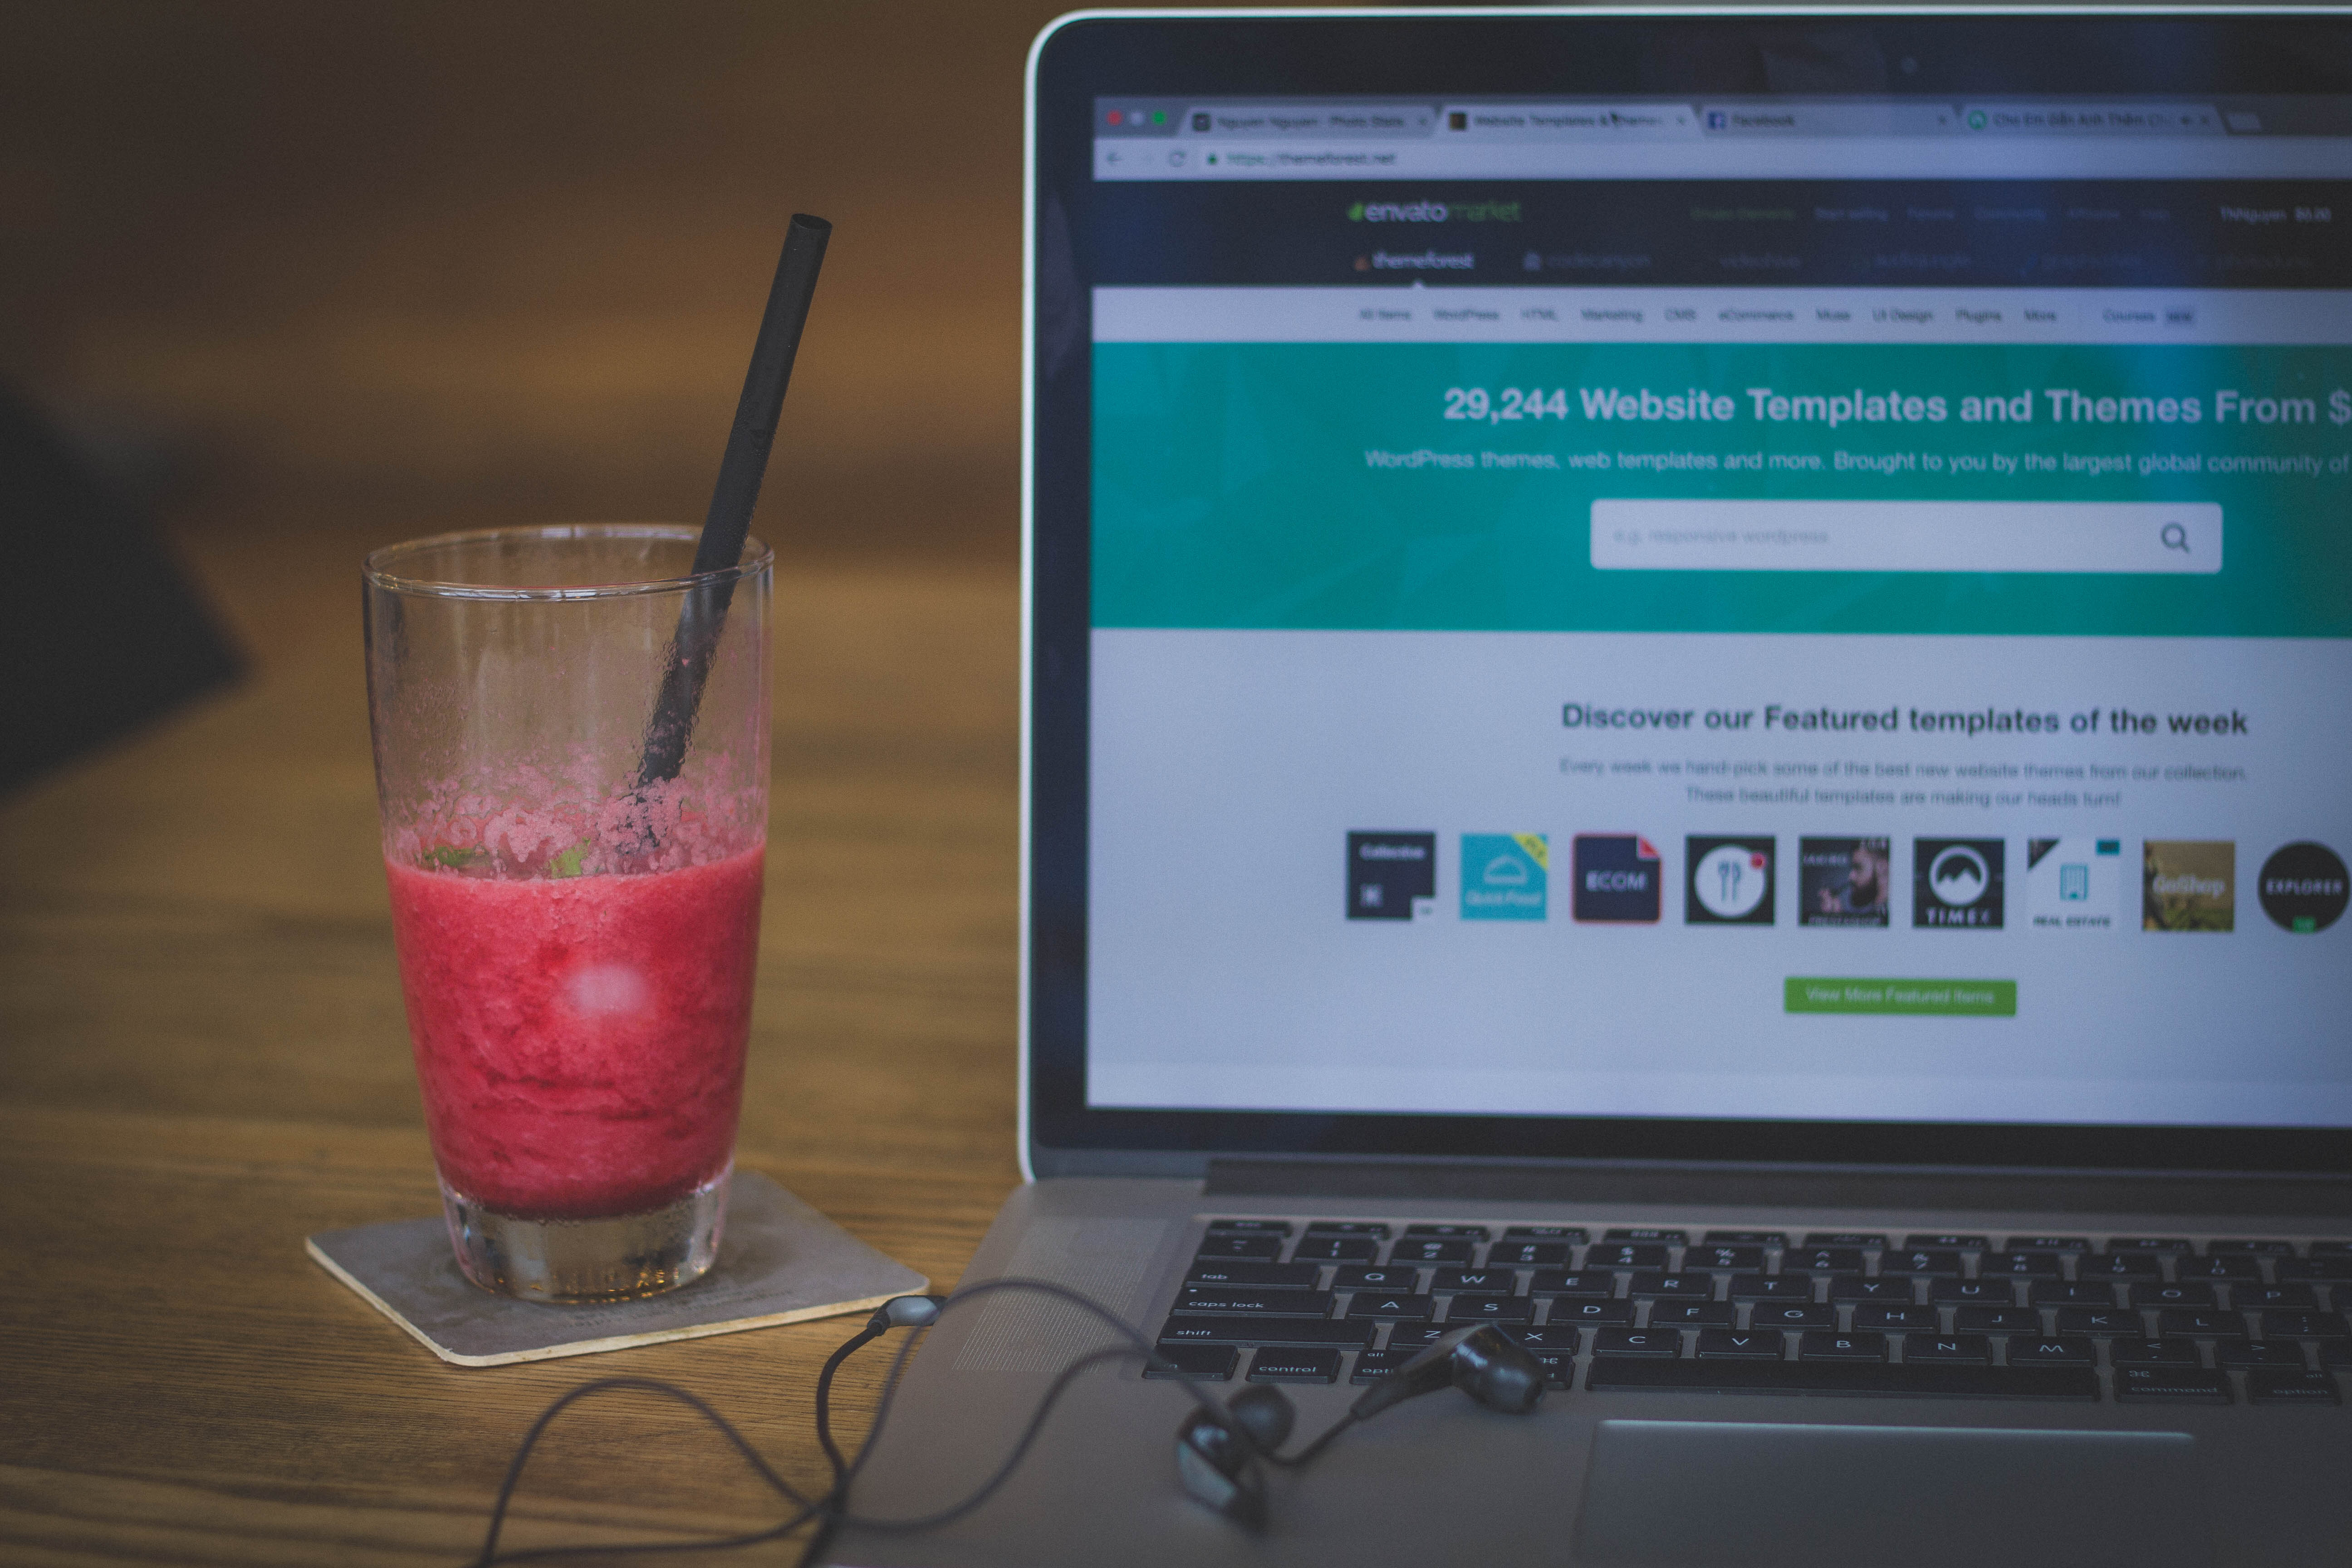
laptop, desk, work, blur, keyboard, technology, fruit, glass, headphone, internet, drink, business, lighting, still life, research, monitor, brand, drinks, wireless, screenshot, data, fruit shake